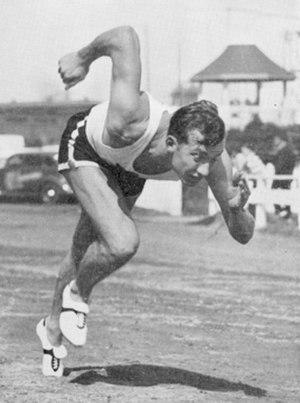
John Wilfrid « Johnny » Loaring est un athlète canadien spécialiste du 400 mètres haies.